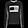
Label: Pullover